Oliver & Bonacini Restaurants

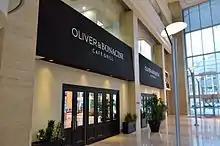
Oliver & Bonacini Café Grill in downtown Toronto

Oliver & Bonacini Restaurants, also known as O&B, is a Canadian hospitality and entertainment company. Based in Toronto, it was founded in 1993 as a partnership between Peter Oliver and Michael Bonacini when they opened their first collaboration—a restaurant named Jump. In the years since, the company has expanded and it currently owns multiple venues and properties in and around Toronto. According to a 2013 "The Globe and Mail" piece, the company employs a staff of 1,200 people.